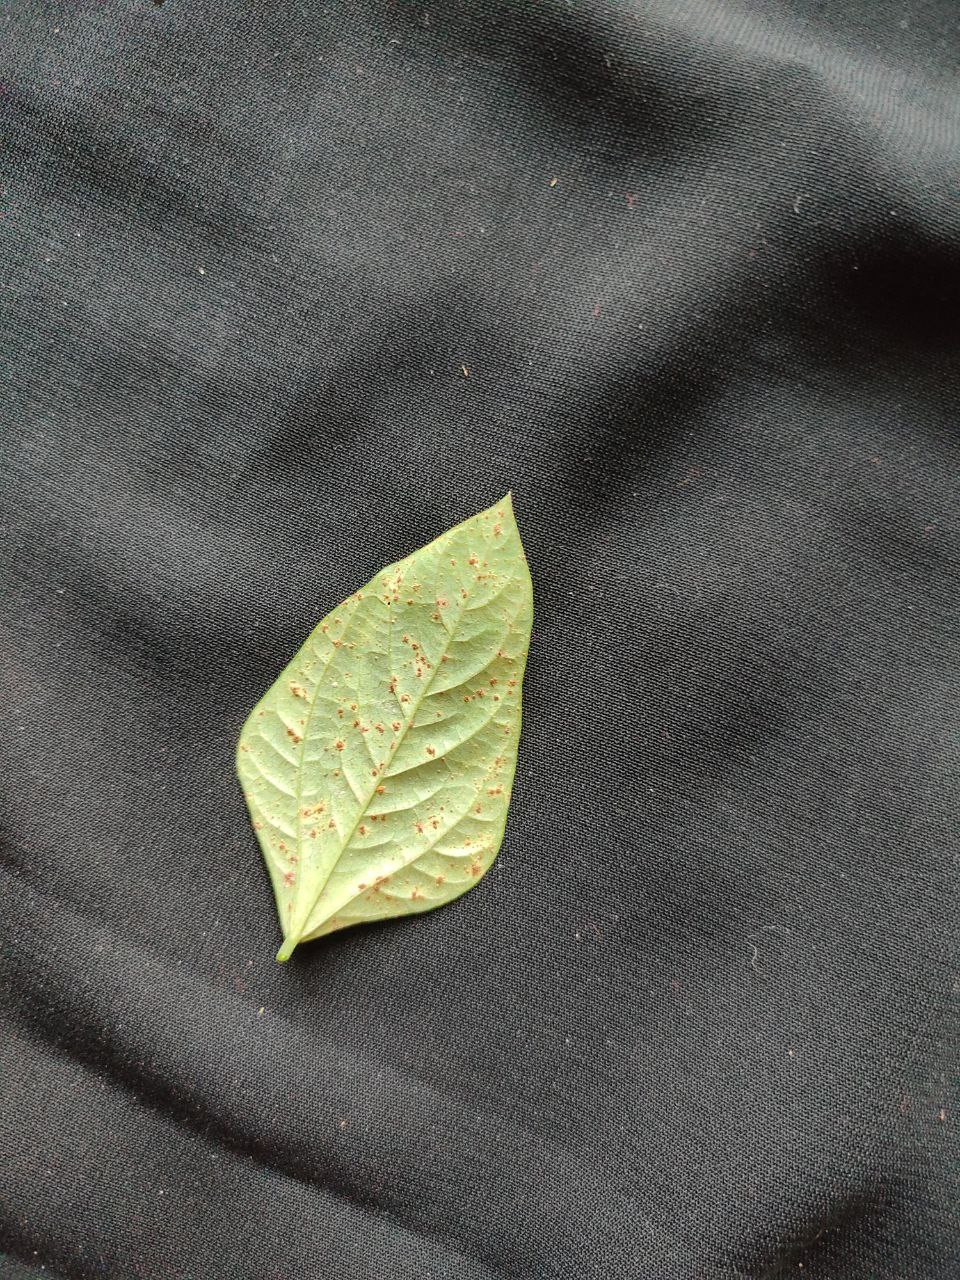
Crop: cowpea
Leaf condition: Septoria leaf spot